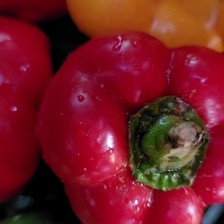
Label: capsicum